BBC Proms

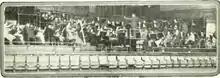
Sir Henry Wood's Queen's Hall Orchestra, rehearsing for the first Promenade Concert of the 1927 Season, from the "BBC Hand Book 1928"

Promenade concerts had existed in London's pleasure gardens since the mid-18th century, and indoor proms became a feature of 19th century musical life in London from 1838, notably under the direction of Louis Antoine Jullien and Sir Arthur Sullivan. The annual series of Proms continuing today had their roots in that movement. They were inaugurated on 10 August 1895 in the Queen's Hall in Langham Place by the impresario Robert Newman, who was fully experienced in running similar concerts at Her Majesty's Theatre. Newman wished to generate a wider audience for concert hall music by offering low ticket prices and an informal atmosphere, where eating, drinking and smoking were permitted to the promenaders. He stated his aim to Henry Wood in 1894 as follows: